Judicial review

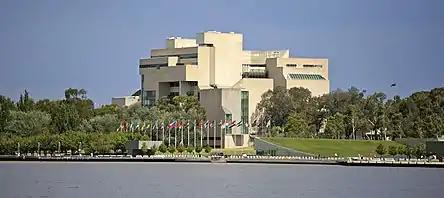
The High Court of Australia. Under the Constitution of Australia, the judiciary forms part of the separation of powers, with executive or legislative actions subject to review by the judiciary. Laws, acts and governmental actions that are incompatible with a higher authority (e.g. the Constitution) can be reviewed and overturned.

Judicial review is a process under which a government's executive, legislative, or administrative actions are subject to review by the judiciary. In a judicial review, a court may invalidate laws, acts, or governmental actions that are incompatible with a higher authority. For example, an executive decision may be invalidated for being unlawful, or a statute may be invalidated for violating the terms of a constitution. Judicial review is one of the checks and balances in the separation of powers—the power of the judiciary to supervise (judicial supervision) the legislative and executive branches when the latter exceed their authority.